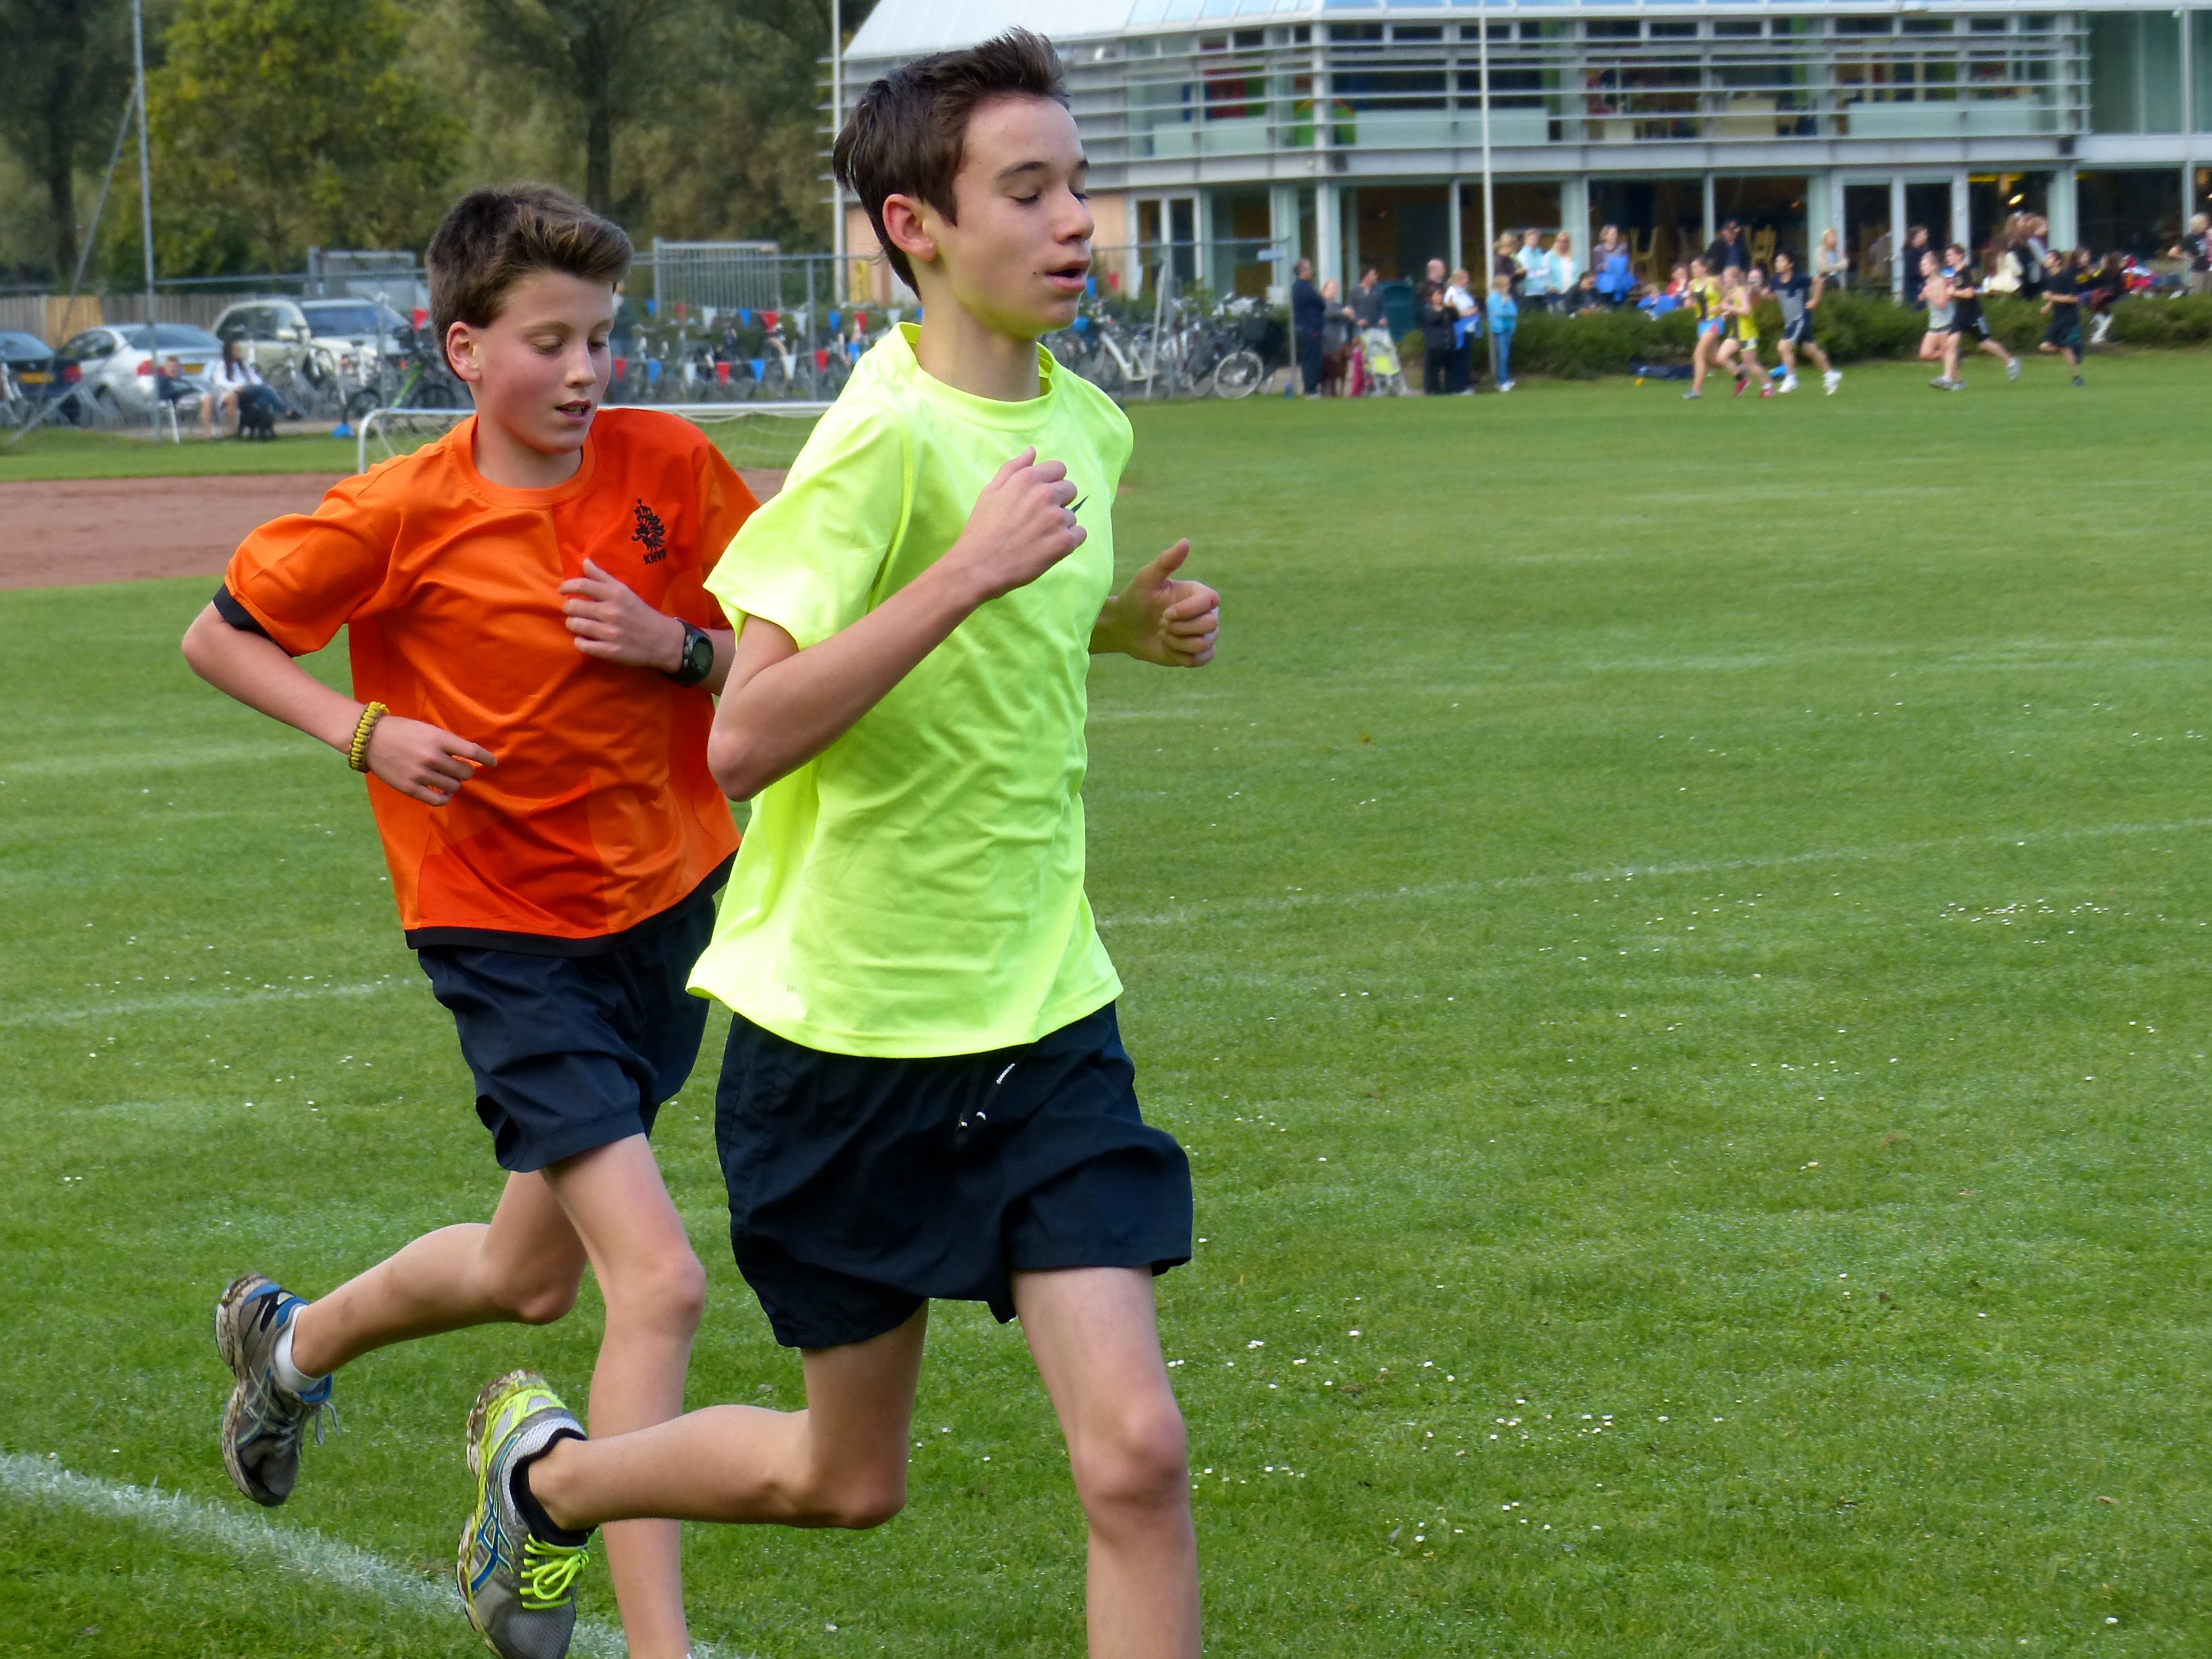
run, country, soccer, runner, cross, ash, player, hague, 2013, american, sports, school, tournament, football player, human action, competition event